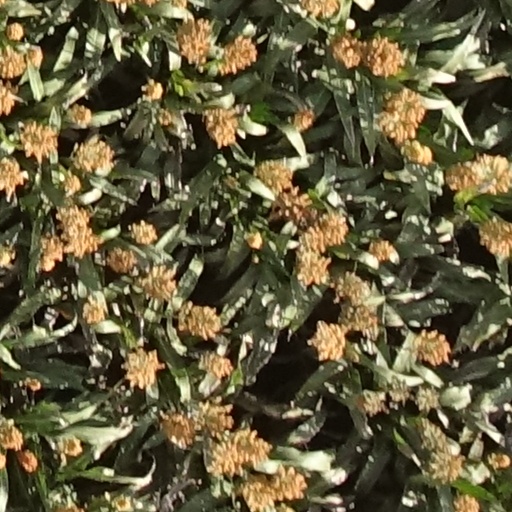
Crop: sorghum